Brad Smith (American football, born 1983)

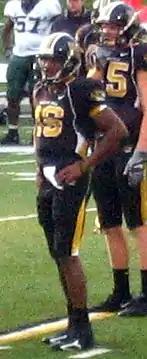
Smith while with Missouri

After being redshirted in 2001 he became the four-year starter (never missing a start) for the Missouri Tigers. His sophomore year, he established himself as a quarterback in college football, becoming only the second player in Division I-A football history to ever pass for 2,000 yards and rush for 1,000. He received numerous national and Big 12 Conference freshman honors, leading the Tigers to a 5–7 record. His sophomore year, he led Missouri to an 8–5 record and their first bowl game since 1998. In 2004 the Tigers went a disappointing 5–6 after beginning the season ranked number 17 by the Associated Press. His senior year, he led the Tigers to a 7–5 record and his second Independence Bowl in three years and the first Missouri bowl victory in 7 years.